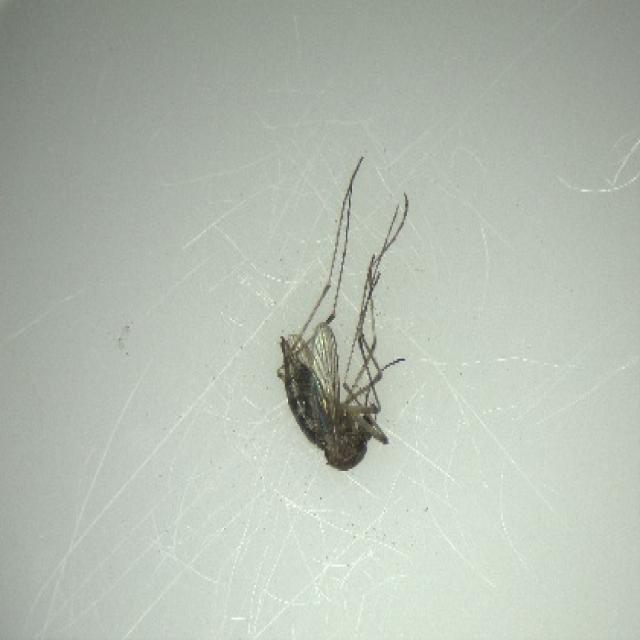
Species: aedes_vexans